Health in Sweden

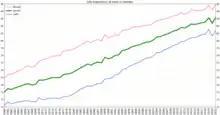
Life expectancy at birth in Sweden

Health in Sweden has generally improved over time, with life expectancy increasing, and is at a high level in international comparison. Life expectancy in 2021 was 84.8 years for women and 81.2 years for men and it increased 2.3 years on average from 2006 to 2019. However, the health situation varies between groups in Swedish society and equitable health has proven to be a challenge, with level of education, employment status and country of birth being factors that strongly influence health in the Swedish population. The two leading causes of death in Sweden are cardiovascular disease and cancer.